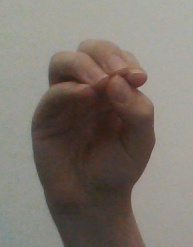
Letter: ha